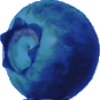
Label: huckleberry